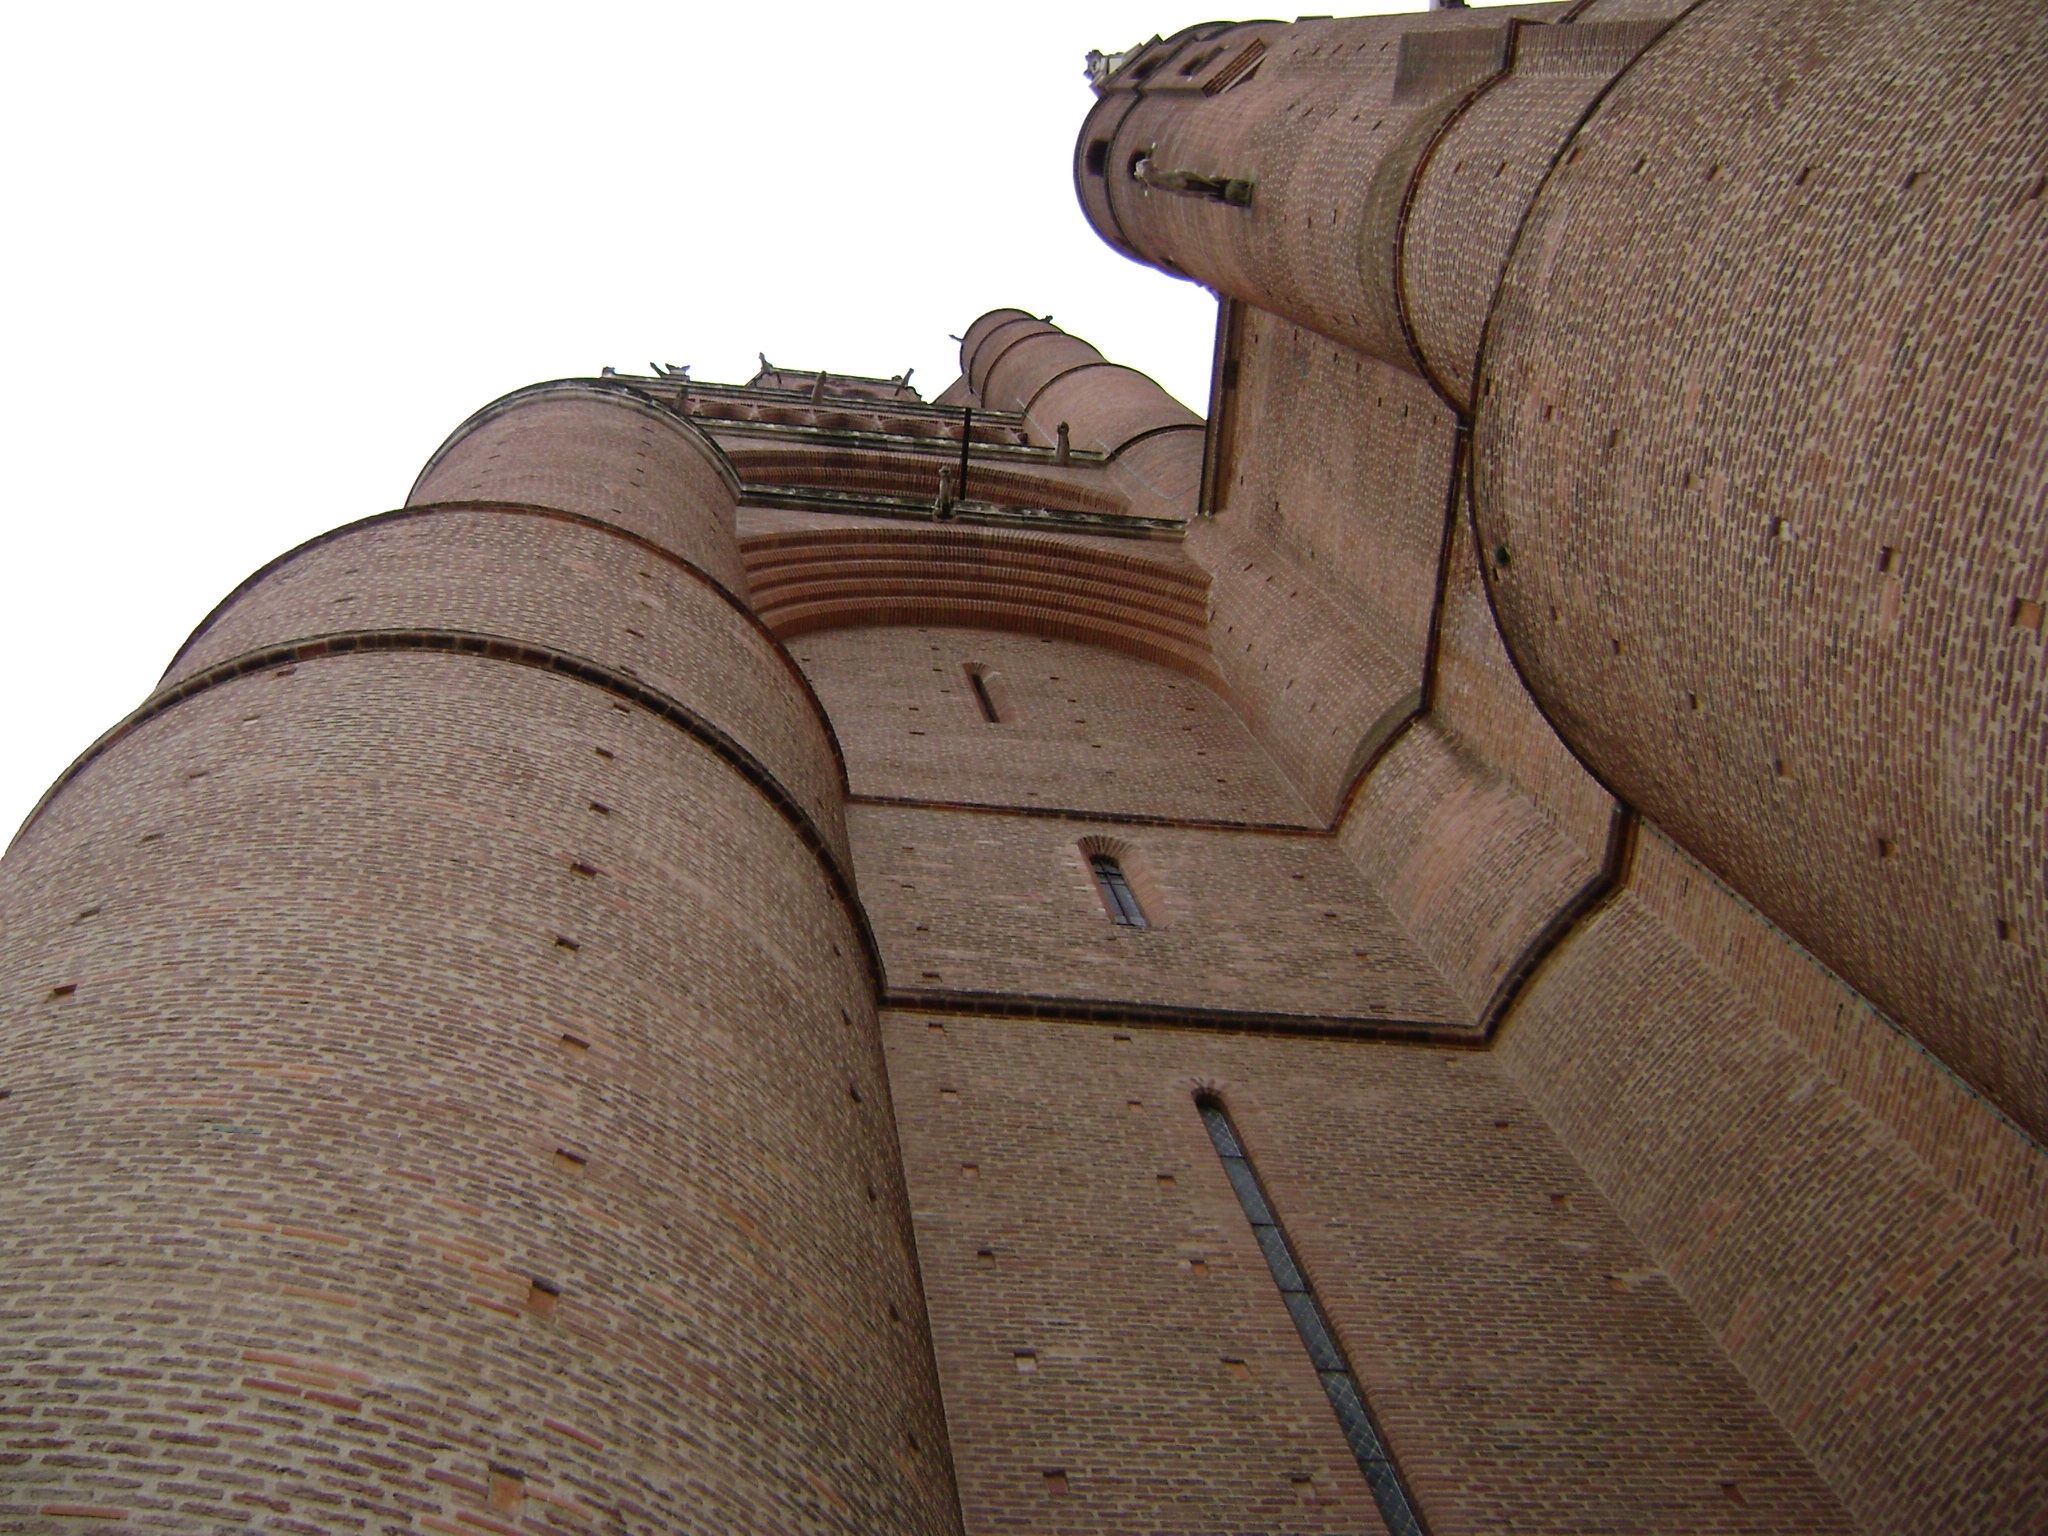
sand, architecture, wood, town, building, france, europe, church, cathedral, brick, french, temple, albi, man made object, ancient history